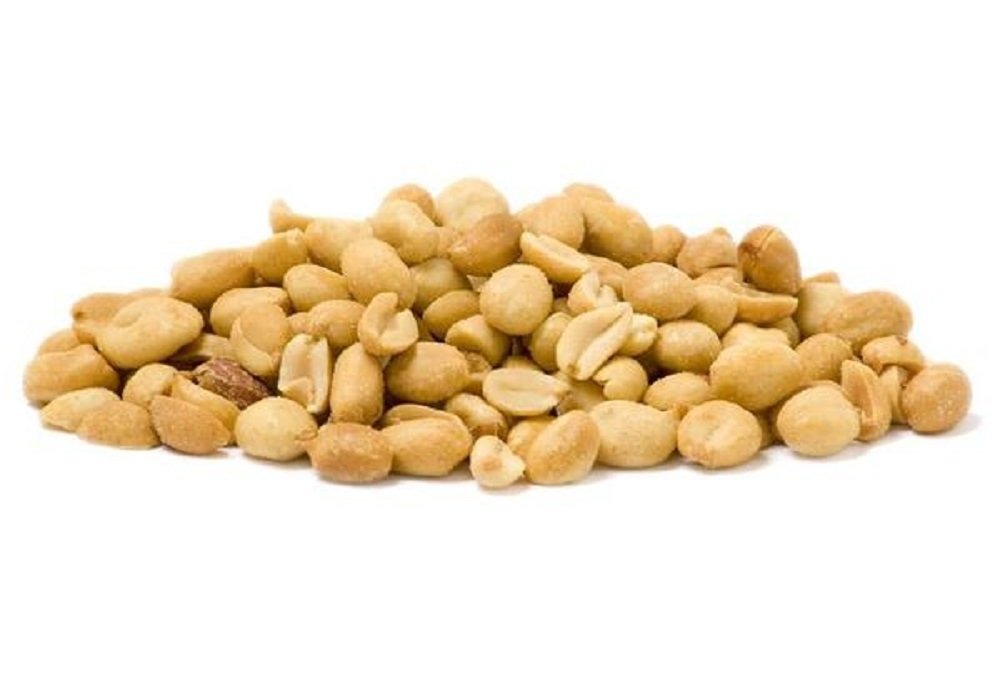
Item Name: Gourmet Raw Peanuts Blanched by Its Delish, 5 lbs
Bullet Point 1: Delicious premium quality raw blanched peanuts with the perfect crunch!
Bullet Point 2: Five Pounds (80 Oz) bulk bag Its Delish brand
Bullet Point 3: Fresh, tasty and healthy, rich in protein and all natural
Bullet Point 4: Awesome snack to have at home, office, on the go and parties!
Bullet Point 5: Certified Kosher OU Grown and packed in the USA Order from the factory direct!
Product Description: Scrumptious raw blanched peanuts by Its Delish are USA grown and packaged, then shipped to you fresh! <p></p>It's Delish was established in 1992 and is located in North Hollywood, California. It's Delish is a food manufacturer and distributor who produces over 500 gourmet food products including licorice, sour belts, taffies, caramels, Jordan almonds, chocolates, nuts, fruits, trail mixes, spices, and the spice blends. It's Delish also produces organics and all natural products. We give you the opportunity to order from the factory direct!<p></p>It’s Delish! prides itself on the four pillars that are at the foundation of everything we do.<p></p>Innovation Quality Value Service
Value: 16.0
Unit: Ounce

Price: 26.99